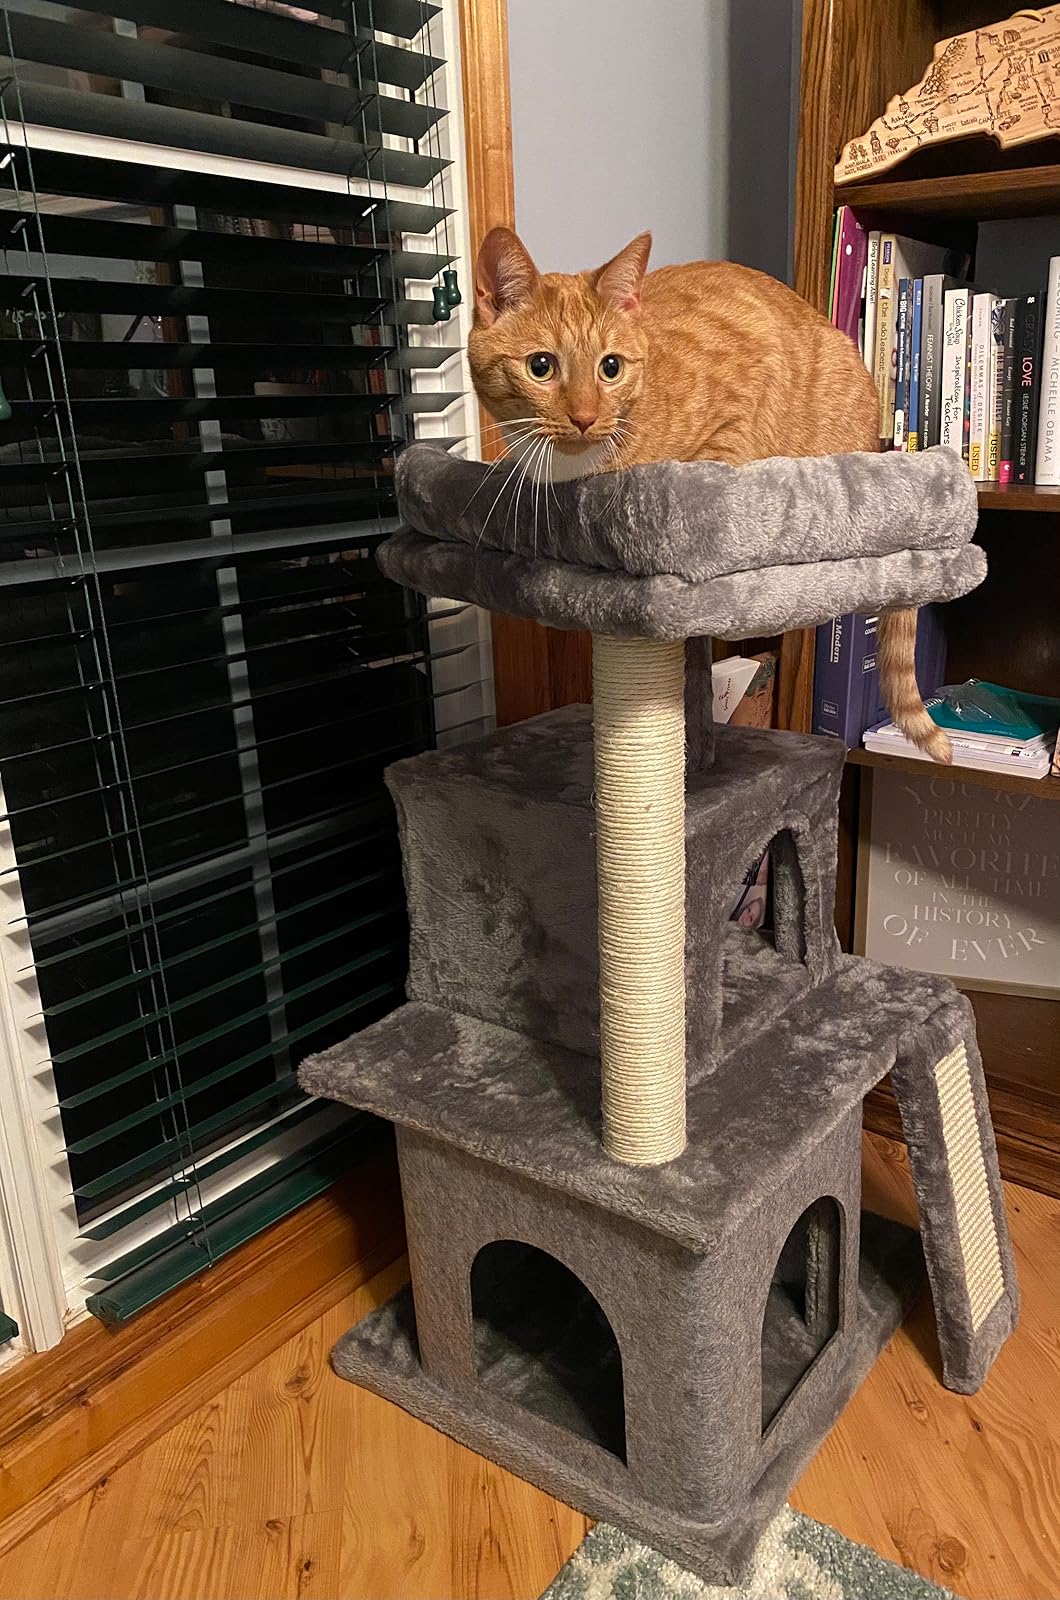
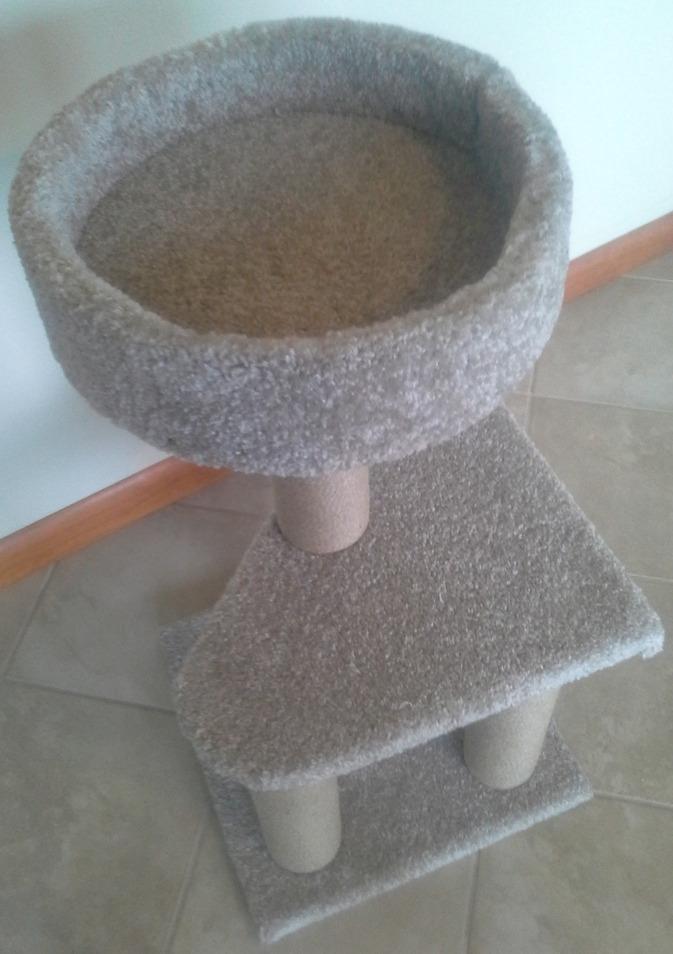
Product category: items_cat tree
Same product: no